Lourensford Alluvium Fynbos

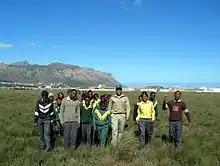
Harmony Flats Nature Reserve is now managed by local volunteers and community organisers

This was one of the earliest of the Cape's vegetation types to be largely destroyed, as the Lourensford area was transformed for farming as early as the 1600s. Large farms such as Vergelegen were built on top of this delicate vegetation and as the first botanical surveys were only carried out many years later, there is no record of what has been lost. Commercial Pine plantations were planted over much of the remaining area and now only small pockets of this critically endangered ecosystem remain. Altogether, less than 5% still survives and less than 1% is conserved. This is unsustainable and well below the national conservation target of 30%. The tiny Harmony Flats reserve conserves a patch of this vegetation but even this is too small to be ecologically viable. Now the main threats come from domestic cats and dogs, dumping of garden refuse, sand theft and invasive alien plants such as wattles and Kikuyu grass.